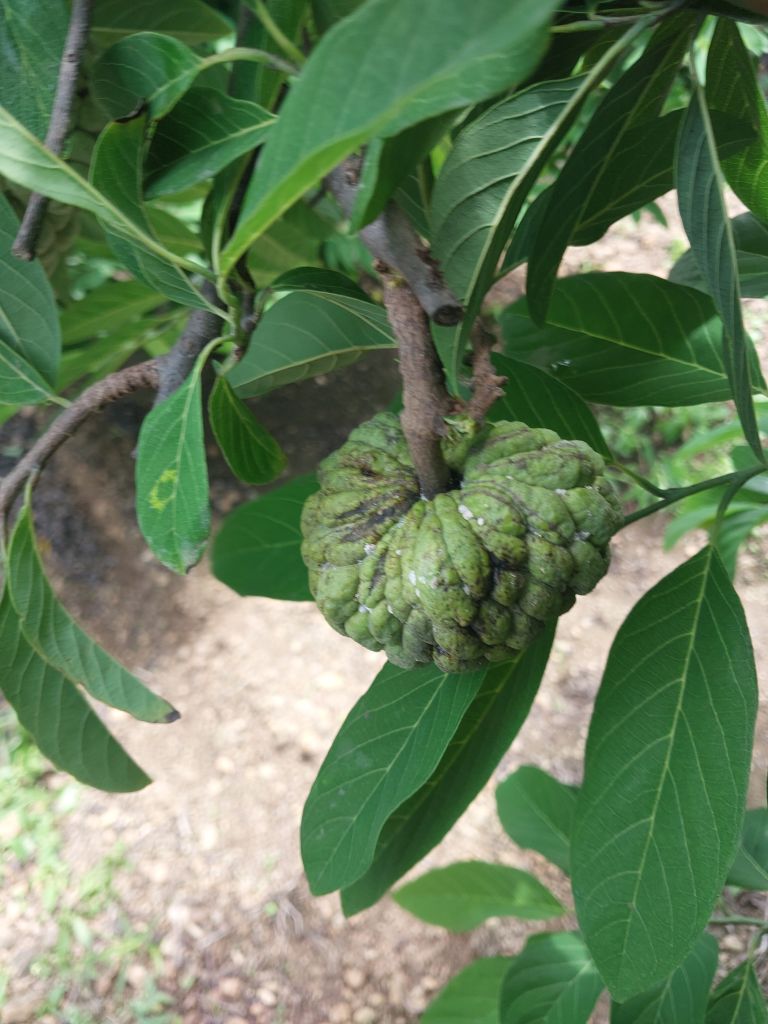
Disease label: Leaf spot on fruit